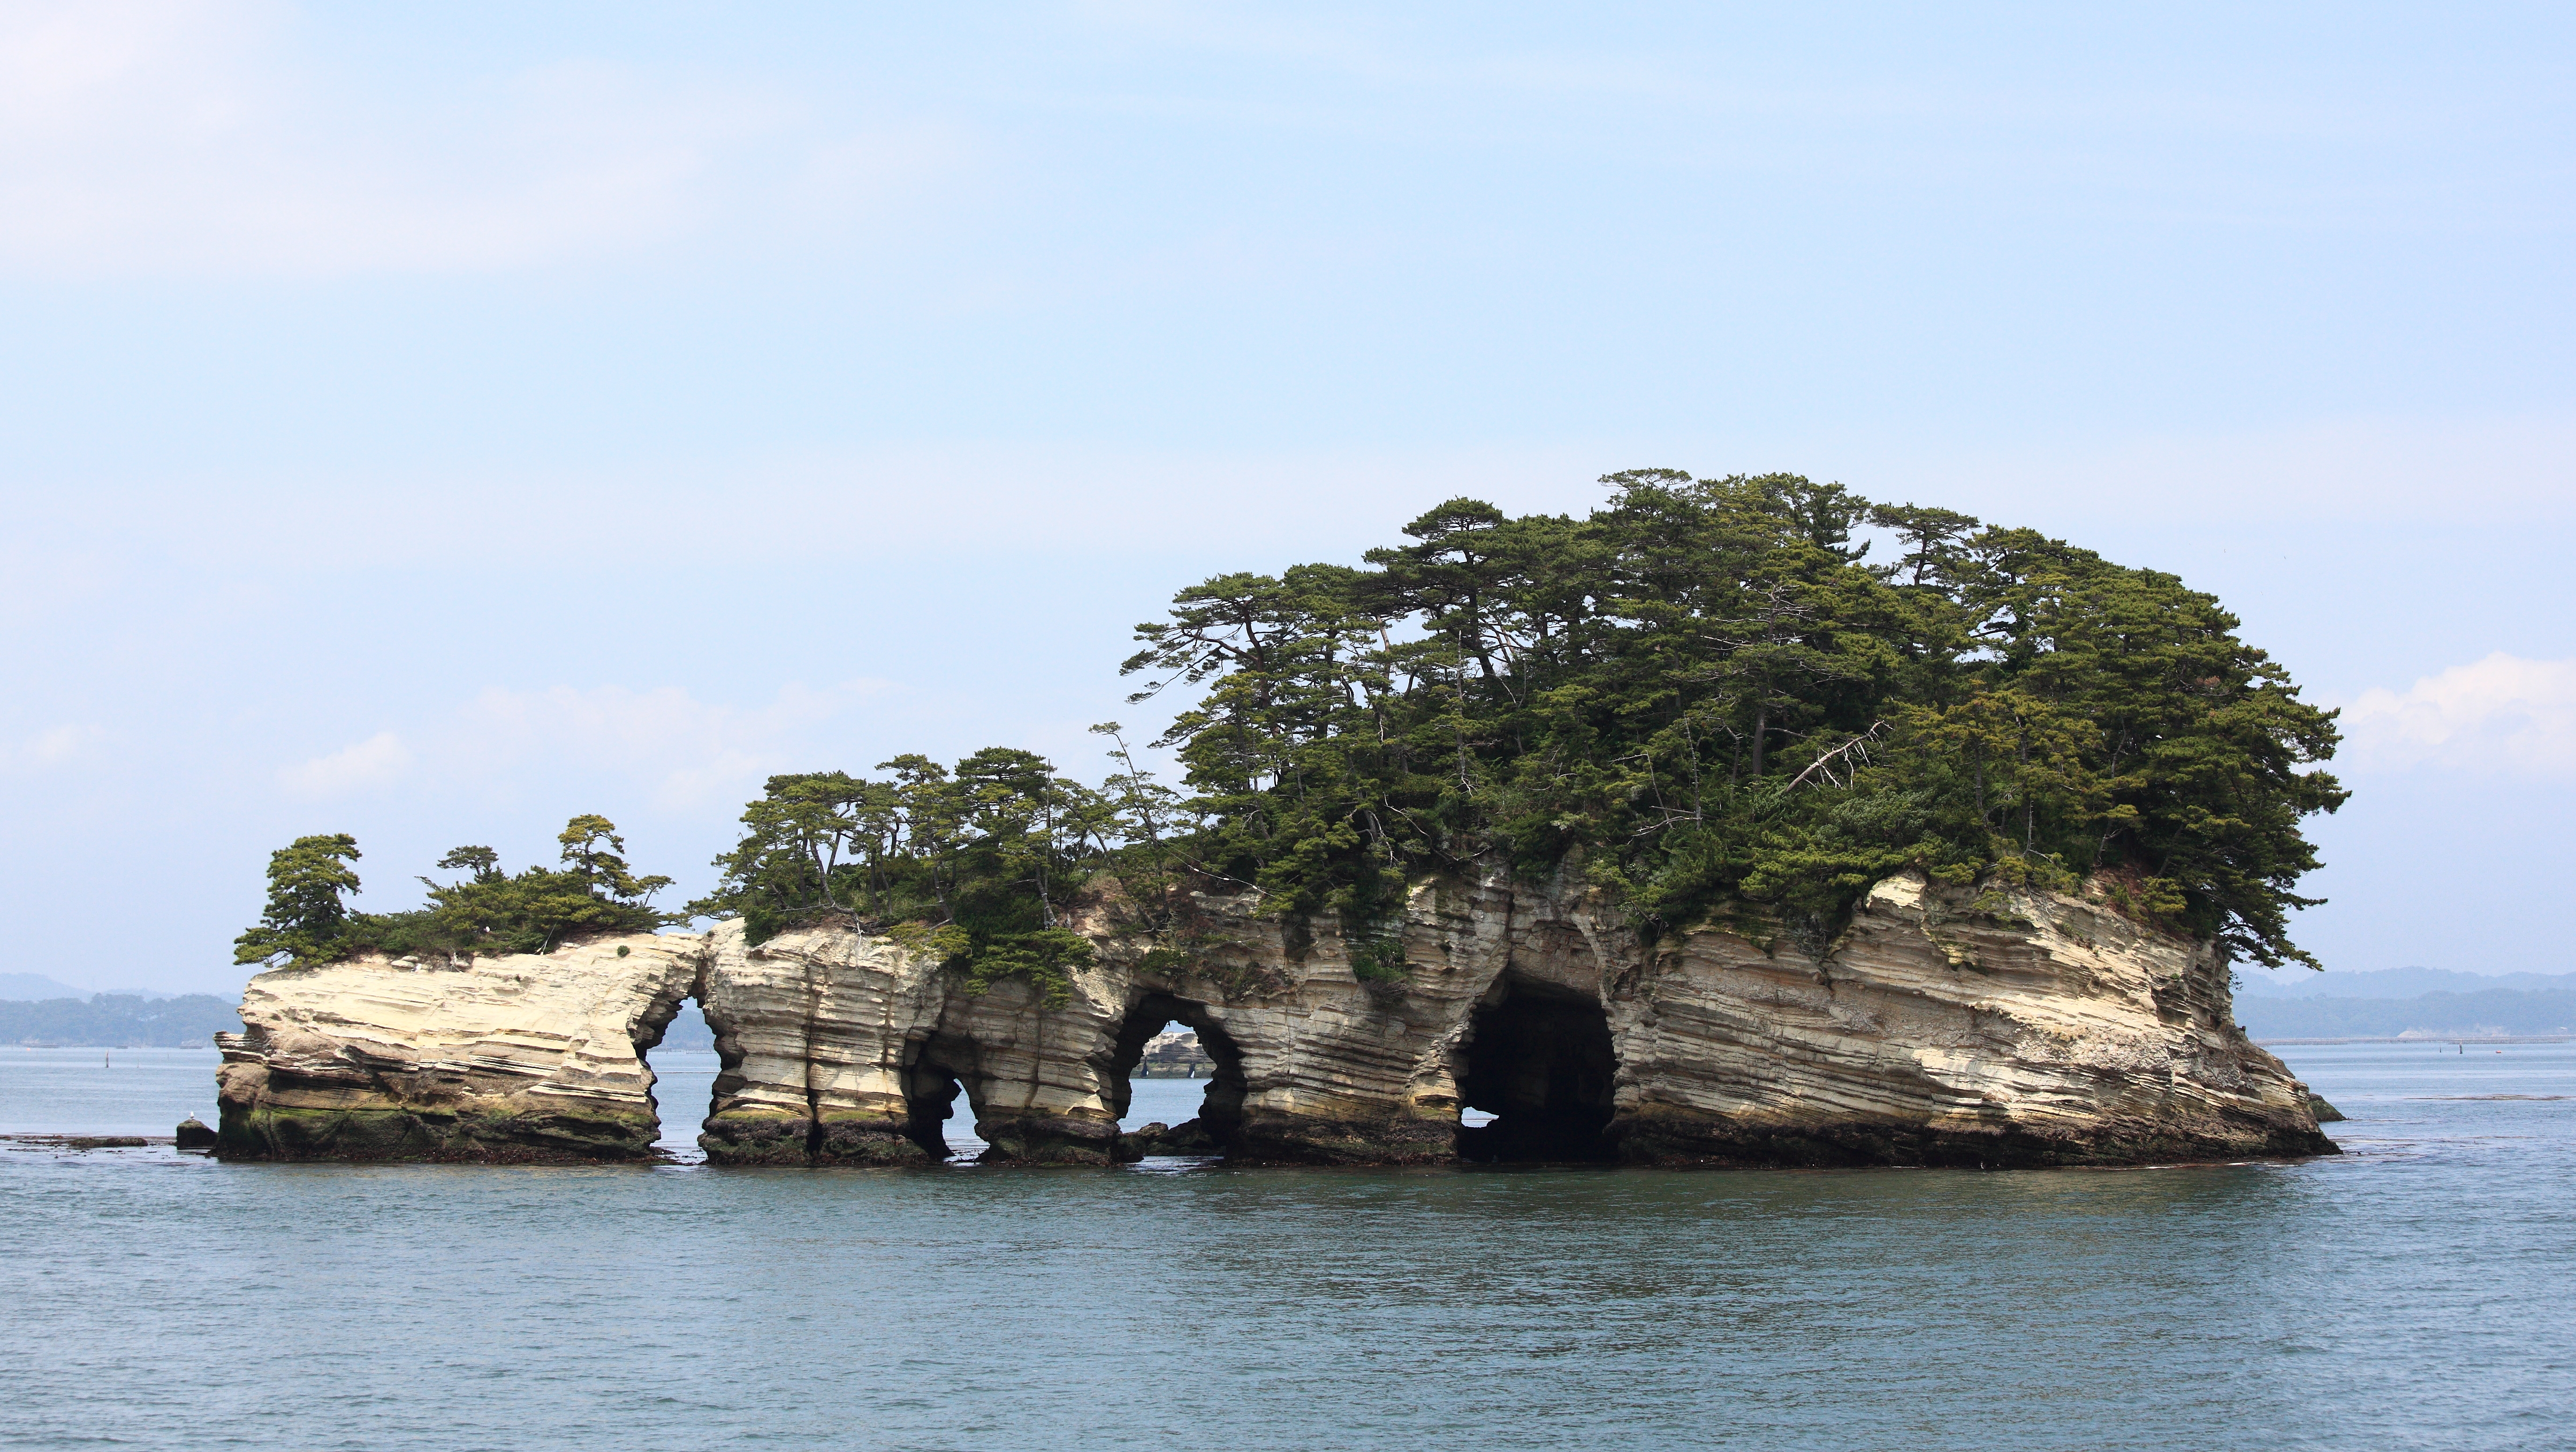
beach, sea, coast, rock, ocean, shore, vacation, cliff, cove, high, vehicle, bay, island, terrain, waterway, body of water, cool image, boating, 5d, hires, markii, hi, res, resolution, cape, islet, landform